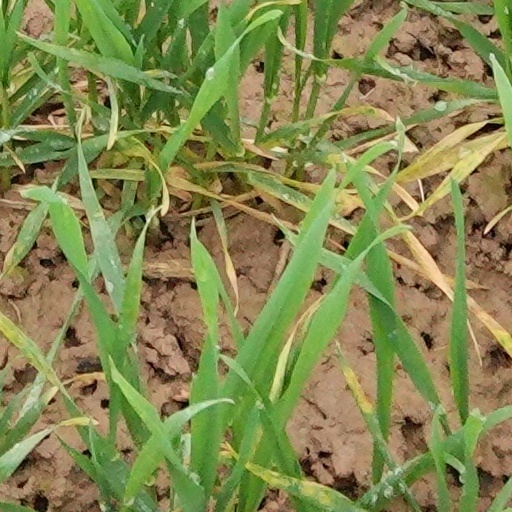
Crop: wheat